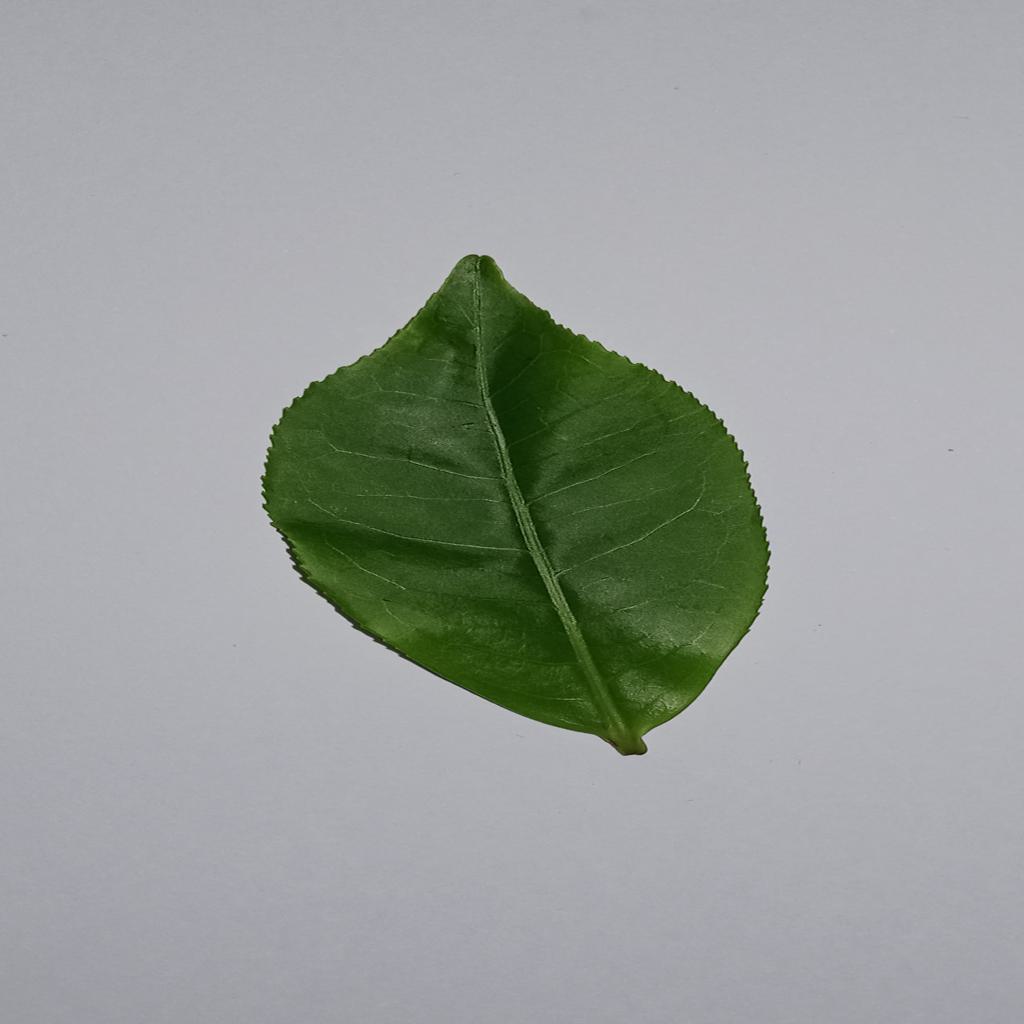
Label: Healthy